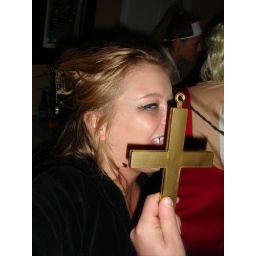
foster kept running around throwing water from squeeze bottles onto everyone, screaming "THE POWER OF CHRIST COMPELS YOU"